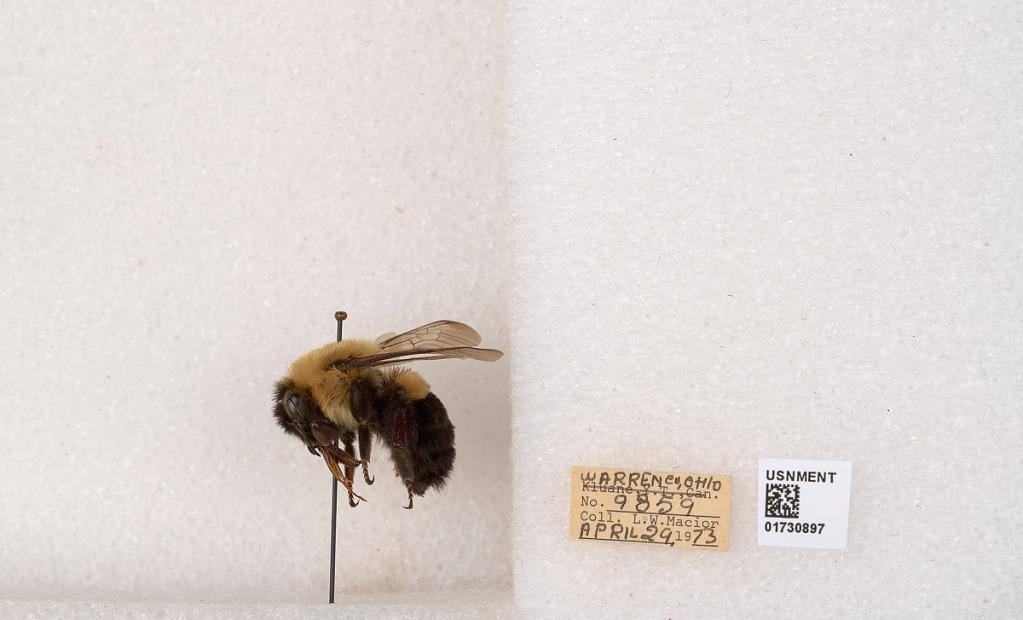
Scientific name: Bombus impatiens Cresson
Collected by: L. Macior
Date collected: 1973-4-29
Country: United States
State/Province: Ohio
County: Warren
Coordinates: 39.4276, -84.1668